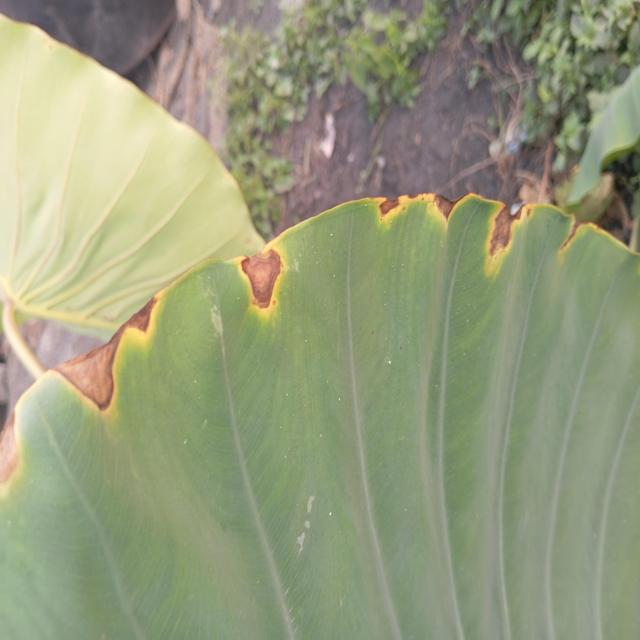
Label: Mid_Blight